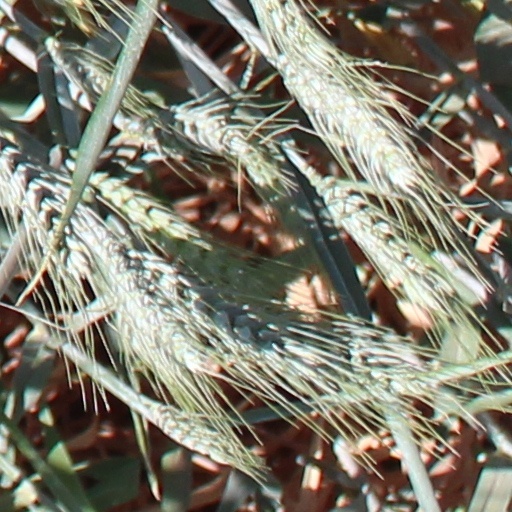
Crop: wheat